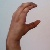
The image shows a hand gesture representing the letter 'C' in Indian Sign Language.